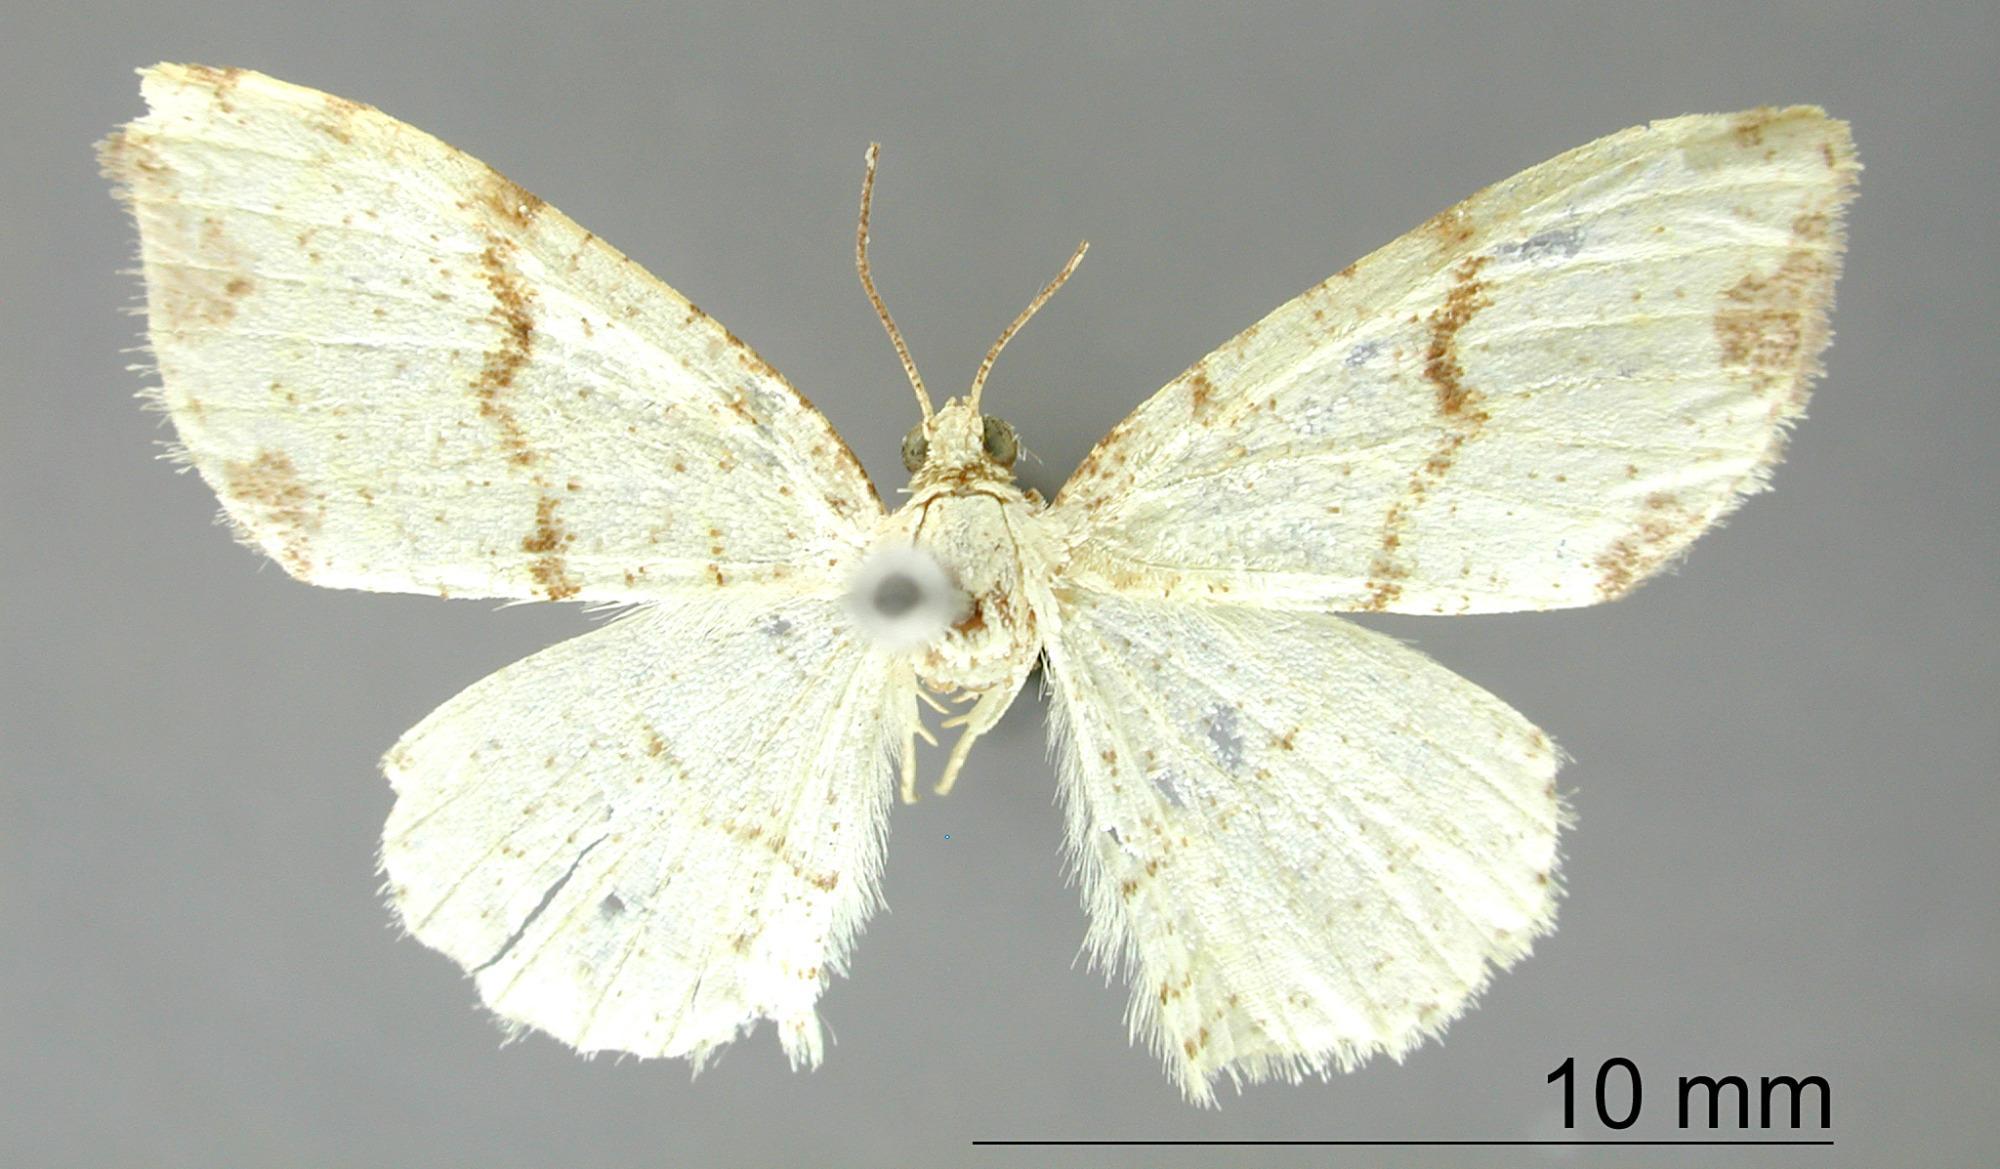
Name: Syrrheuma cretata
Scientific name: Syrrheuma cretata Dognin, 1911
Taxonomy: Animalia, Arthropoda, Insecta, Lepidoptera, Geometridae, Ennominae
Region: [Not Stated]
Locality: Haut Parana, San Ignacio, Misiones, Argentina